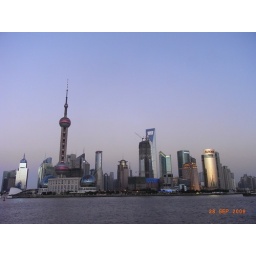
Lookin over the finacial district from the Bund, Shanghai, China. Note the bottle opener building in the middle.